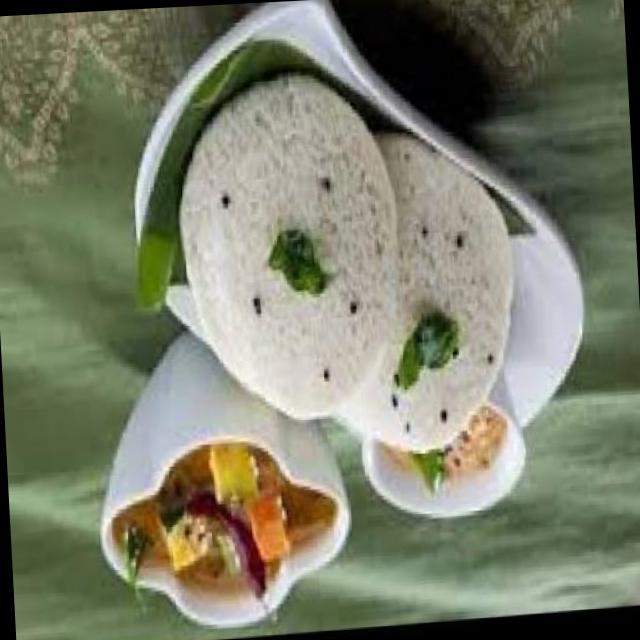
Dish: idli